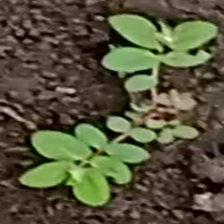
Weed species: Choti_dudhi_(Euphorbia_hirta)